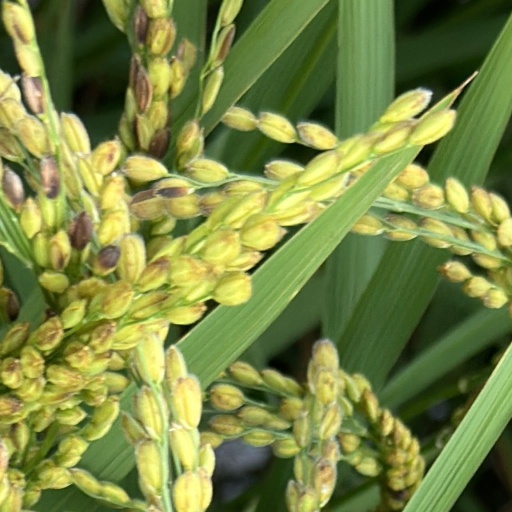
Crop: rice